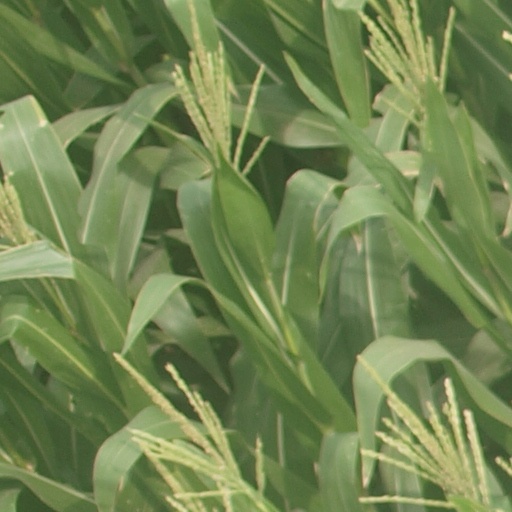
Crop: maize; corn